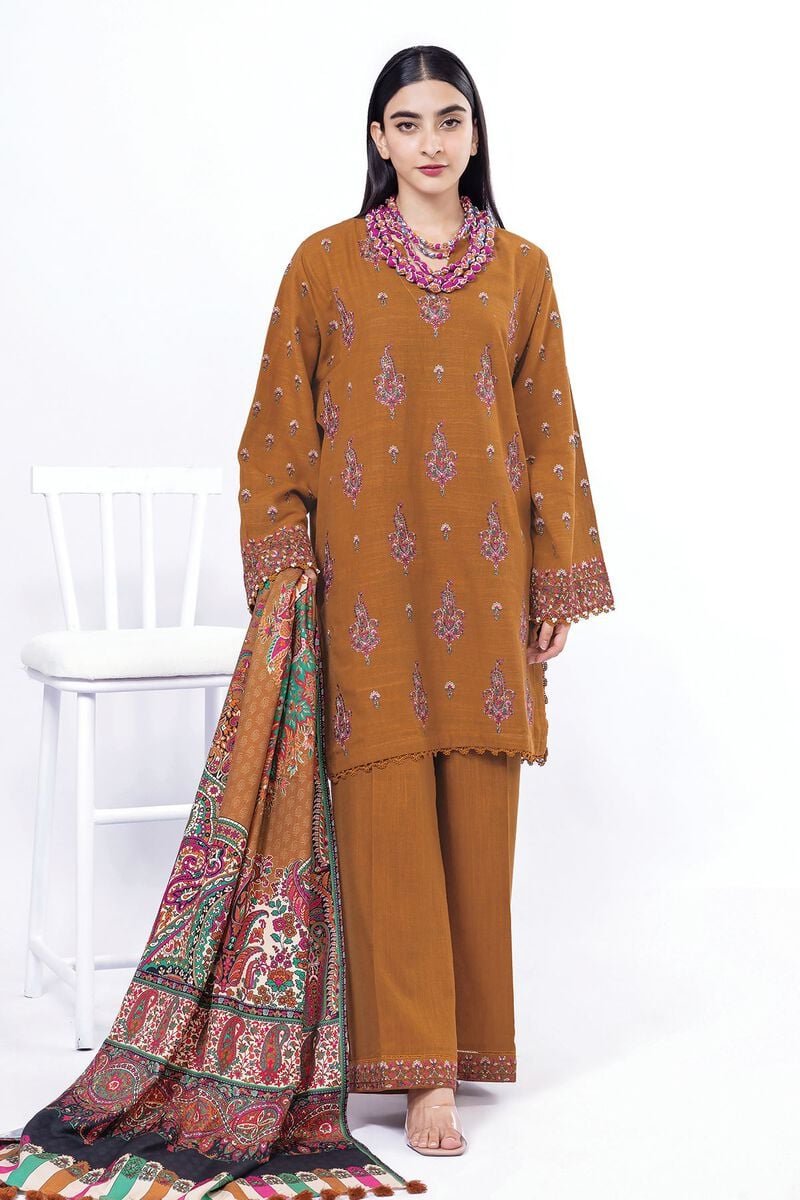
cinnamon multi embroidered salwar kame